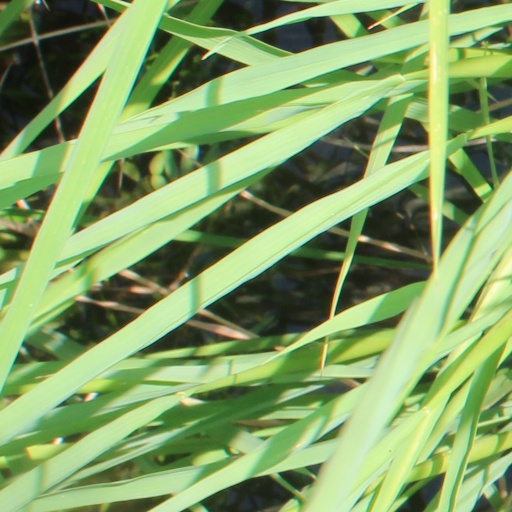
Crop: rice